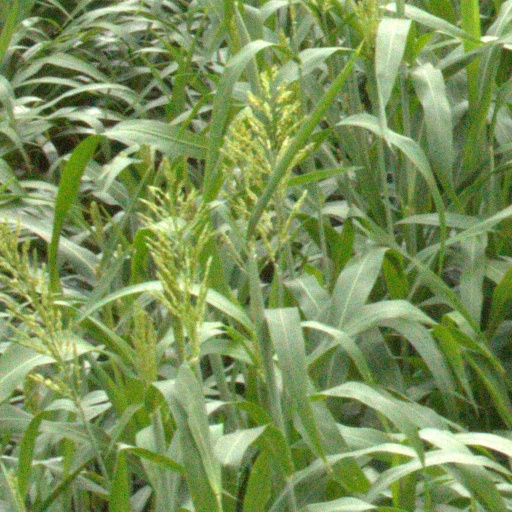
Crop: sorghum